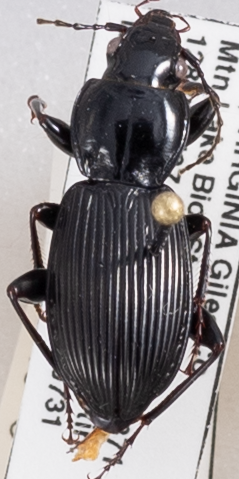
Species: Pterostichus coracinus
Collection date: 2018-07-31
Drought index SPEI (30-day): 0.41
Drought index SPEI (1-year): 0.428
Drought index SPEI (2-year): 0.476